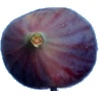
Label: Fig 1